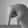
ASL letter: Q